The Shining Hour

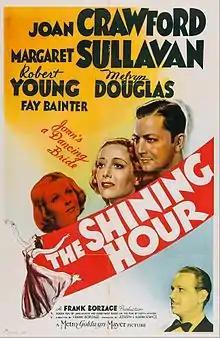
Original Film Poster

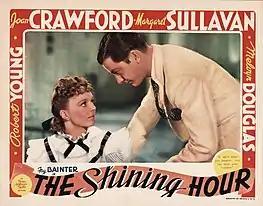
Lobby card with Margaret Sullavan and Robert Young

The Shining Hour is a 1938 American romantic drama film directed by Frank Borzage, based on the 1934 play "The Shining Hour" by Keith Winter, and starring Joan Crawford and Margaret Sullavan. The supporting cast of the MGM film features Robert Young, Melvyn Douglas, Fay Bainter and Hattie McDaniel.